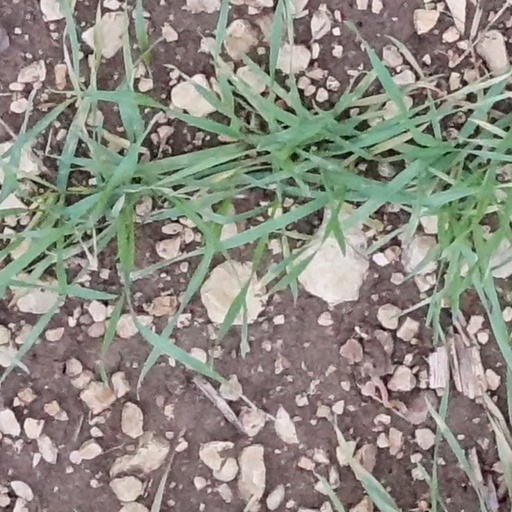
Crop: wheat